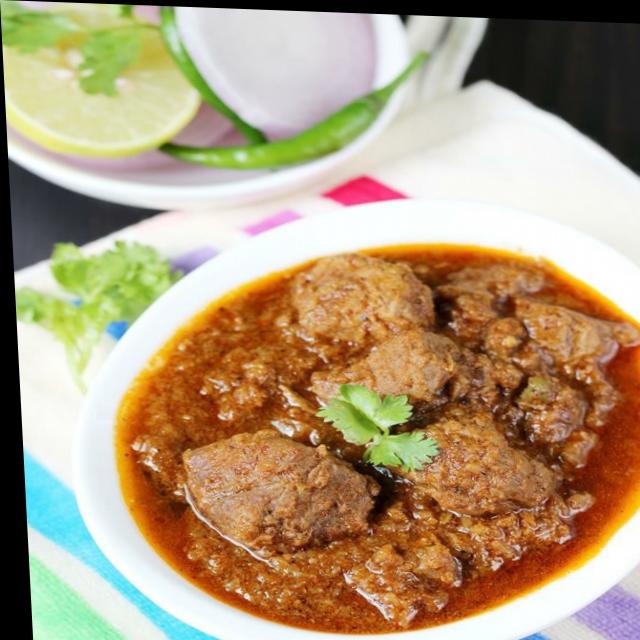
Dish: mutton_curry